Antipope Clement VIII

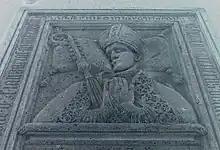
Tomb of Antipope Clement VIII in Palma Cathedral

:"Antipope Clement VIII should not be confused with Pope Clement VIII."